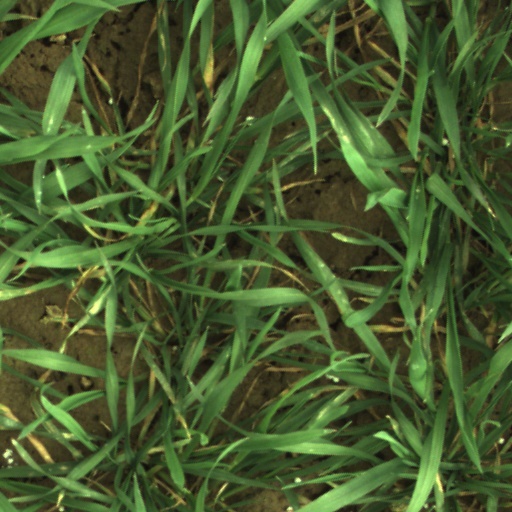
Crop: wheat